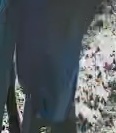
Face region: mouth_nostrils (mouth_chin_nostrils_and_profile)
Pain indicator: moderately_present